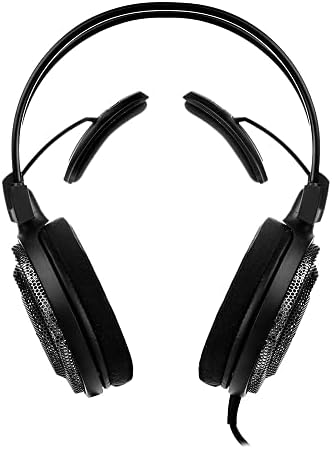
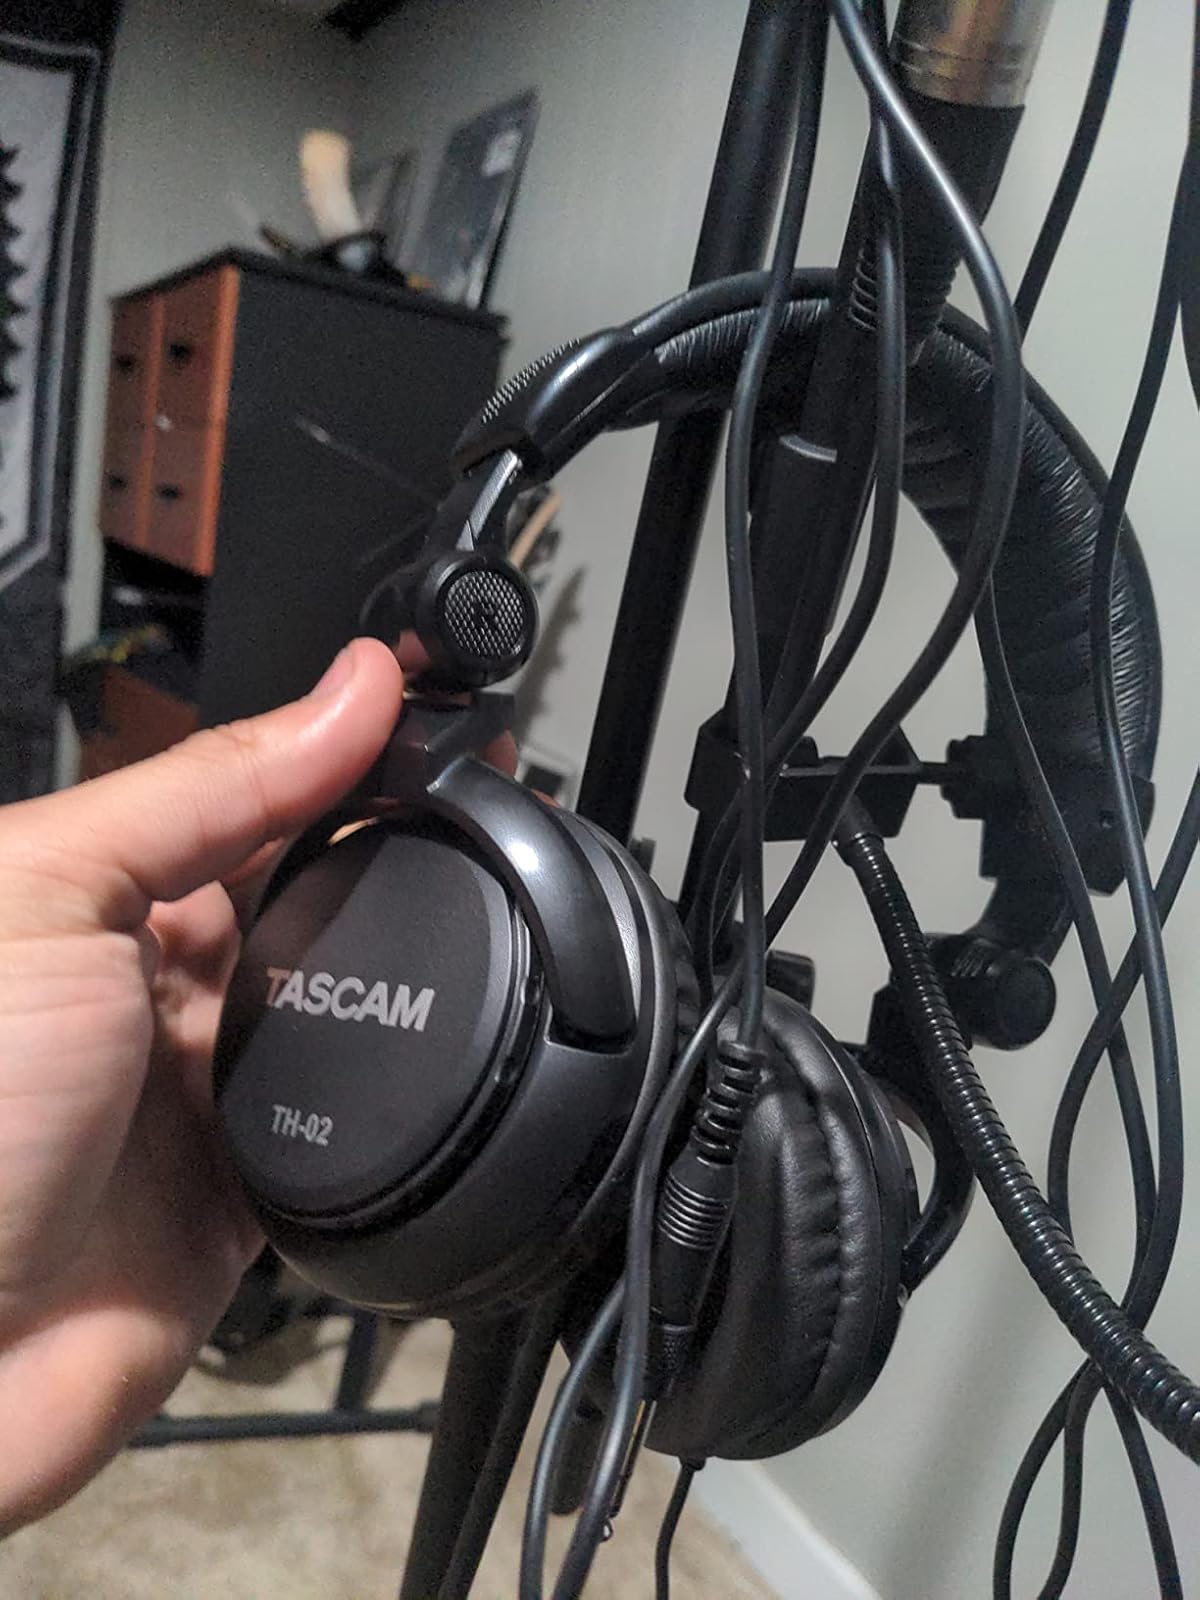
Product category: headphones
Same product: no